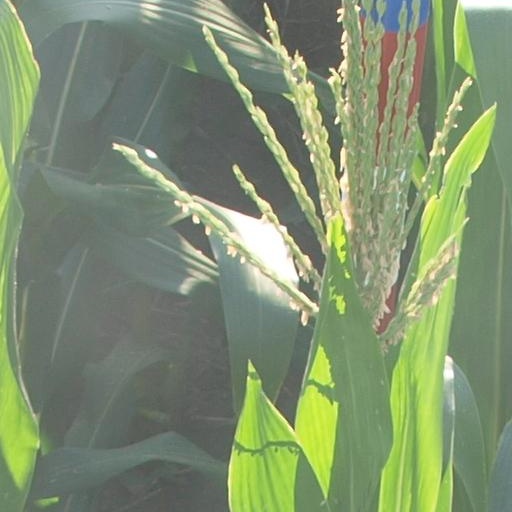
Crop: maize; corn